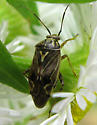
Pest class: lygus_bug